Asociación de Scouts de Cuba

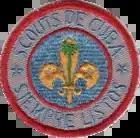
Scouts de Cuba contingent badge to the 1959 World Scout Jamboree

In 1956, under the leadership of Serafín García Menocal, President of the "Consejo Nacional Scouts de Cuba" (National Council), the Scouts of Cuba bought the national training grounds "Campo Escuela Nacional Mayabeque" at Mayabeque, along the river of the same name, near Catalina de Güines in Havana Province within 50 km of the capital. The National Camp School was dedicated to the training of Scouters and for Scout camping. The Field School was abandoned in 1961, and at the moment is under the water of Mampostón reservoir.